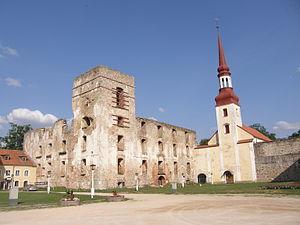
Põltsamaa est une ville qui forme une municipalité urbaine du Jõgevamaa, en Estonie. Sa population est de 4123 habitants. La superficie de la commune est de 5,99 km². Elle considérée comme la Dijon estonienne, puisqu'elle abrite le siège de la compagnie Félix, spécialisée dans la moutarde.